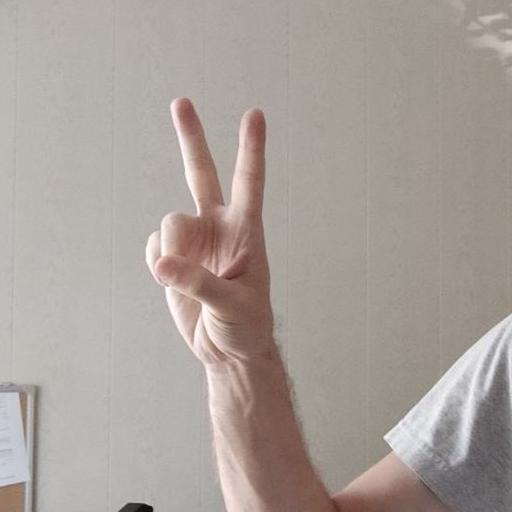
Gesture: peace